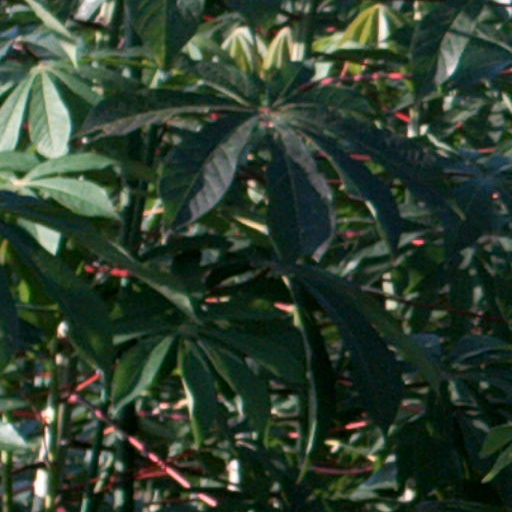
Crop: cassava